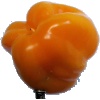
Label: Pepper Yellow 1